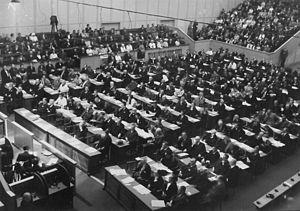
Le Congrès juif mondial est une fédération internationale de communautés et d'organisations juives, fondée en 1936 à Genève, et dont le siège mondial est à New York. D'après sa charte, le Congrès juif mondial a pour but premier d'être le « bras diplomatique du peuple juif ». Toutes les communautés et tous les groupes représentatifs juifs peuvent être membres du CJM, indépendamment de l'idéologie sociale, politique ou économique de leur pays hôte. Le siège du Congrès juif mondial est établi à New York. L'organisation possède des bureaux internationaux à Bruxelles, Jérusalem, Paris, Moscou, Buenos Aires et Genève.